Ukrainian refugee crisis

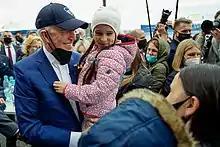
US President Joe Biden greets Ukrainian refugees while on a March visit to Poland

The first refugees from Ukraine arrived in Brandenburg on the evening of 25 February, and the federal state was initially preparing for some 10,000 people. Other states pledged their help. In addition, Mecklenburg-Vorpommern decided to stop the forced return of people to Ukraine.